List of Prison Break characters

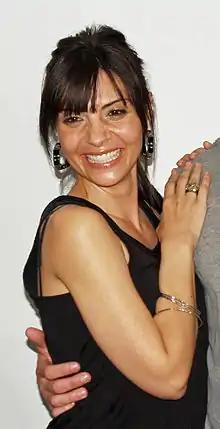
Callie Thorne played Pamela Mahone.

Nick Savrinn (played by Frank Grillo) is a lawyer working for Project Justice. After witnessing his boss’ refusal to assist Veronica Donovan in trying to exonerate Lincoln Burrows, Nick decides to take on the case himself. Together, he and Veronica set off to find evidence to support Lincoln's innocence. Thanks to Nick's connections, they discover that the security tape of Lincoln shooting was faked but when they go to find the original copy of the video tape, it was already damaged. Returning to Veronica's apartment, they find that the copy of the tape is lost. These events causes Veronica to question Nick's motives, as she suspects him to be in league with the conspiracy. He later deflects her accusations by providing possible new evidence. As the two continue to uncover the conspiracy In "Riots, Drills and the Devil (Part 2)", they are threatened via a public phone call in Washington, D.C. when they find the old offices of Ecofield, Terrence Steadman's company. This is followed by an explosion in Veronica's apartment causing the two to escape and go into hiding in Nick's father's cabin in New Glarus, Wisconsin. L. J. later joins them after he was also targeted by Agents Paul Kellerman and Daniel Hale. In later episodes, they finally have a break-through, learning of the real reason behind the framing of Lincoln and the complicity of the Vice President herself in this plot. In "And Then There Were 7", Nick, Veronica and L. J. narrowly escape from "The Company" agent Quinn. Nick is rushed to hospital with a gunshot wound. After he recovers, Nick and Veronica go to court for one last time to appeal for Lincoln on the day of his execution. They lose the appeal but fortuitously, an anonymous man gives the judge new evidence that allows him to stay the execution.